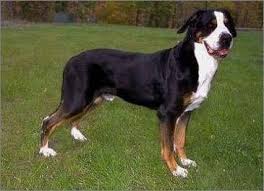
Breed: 237-n000086-Greater_Swiss_Mountain_dog